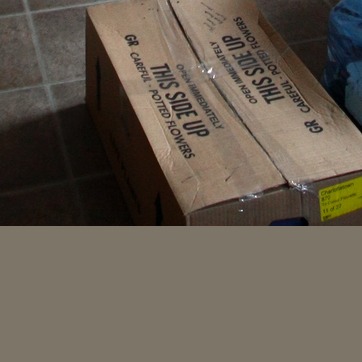
Material: paper